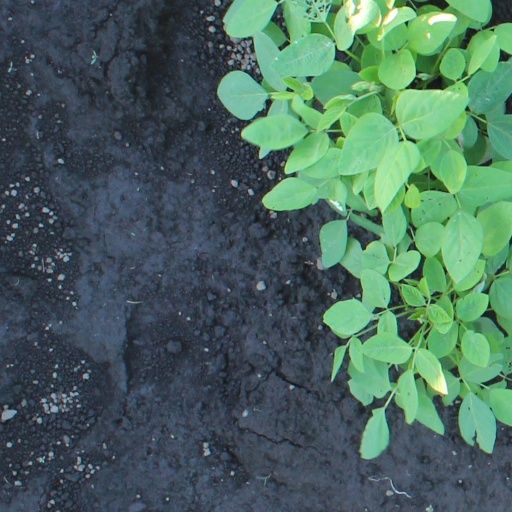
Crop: soybean